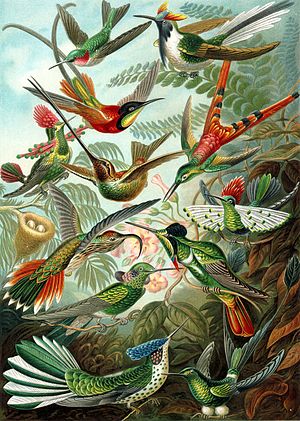
Kolibrier
En række kolibrier fra Ernst Haeckels